Tenna, Switzerland

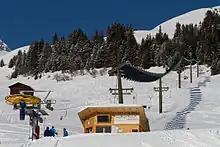
Tenna's solar ski lift

In February 2012, the world’s first solar-powered ski lift was completed in Tenna. It is 450 meters long and has the capacity to pull 800 skiers up the mountain per hour. The lift uses approximately 80 solar panels, which are expected to produce around 90,000 kWh of energy per year—of which only 22,000 kWh are required for the operation of the ski lift. The excess power is sold to the grid.